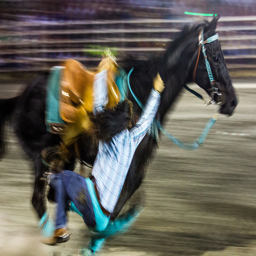
A man jumps onto the saddle of a moving horse.
A person is falling off of a wile horse.
A person is holding onto a running horse.
The rider is hanging onto the side of a running horse.
A man climbing onto a black horse in an arena.